Bing Russell

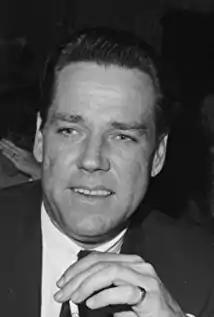

Neil Oliver "Bing" Russell (May 5, 1926 – April 8, 2003) was an American actor and Class A minor-league baseball club owner. He was the father of Hollywood actor Kurt Russell and grandfather of ex–major league baseball player Matt Franco and actor Wyatt Russell.